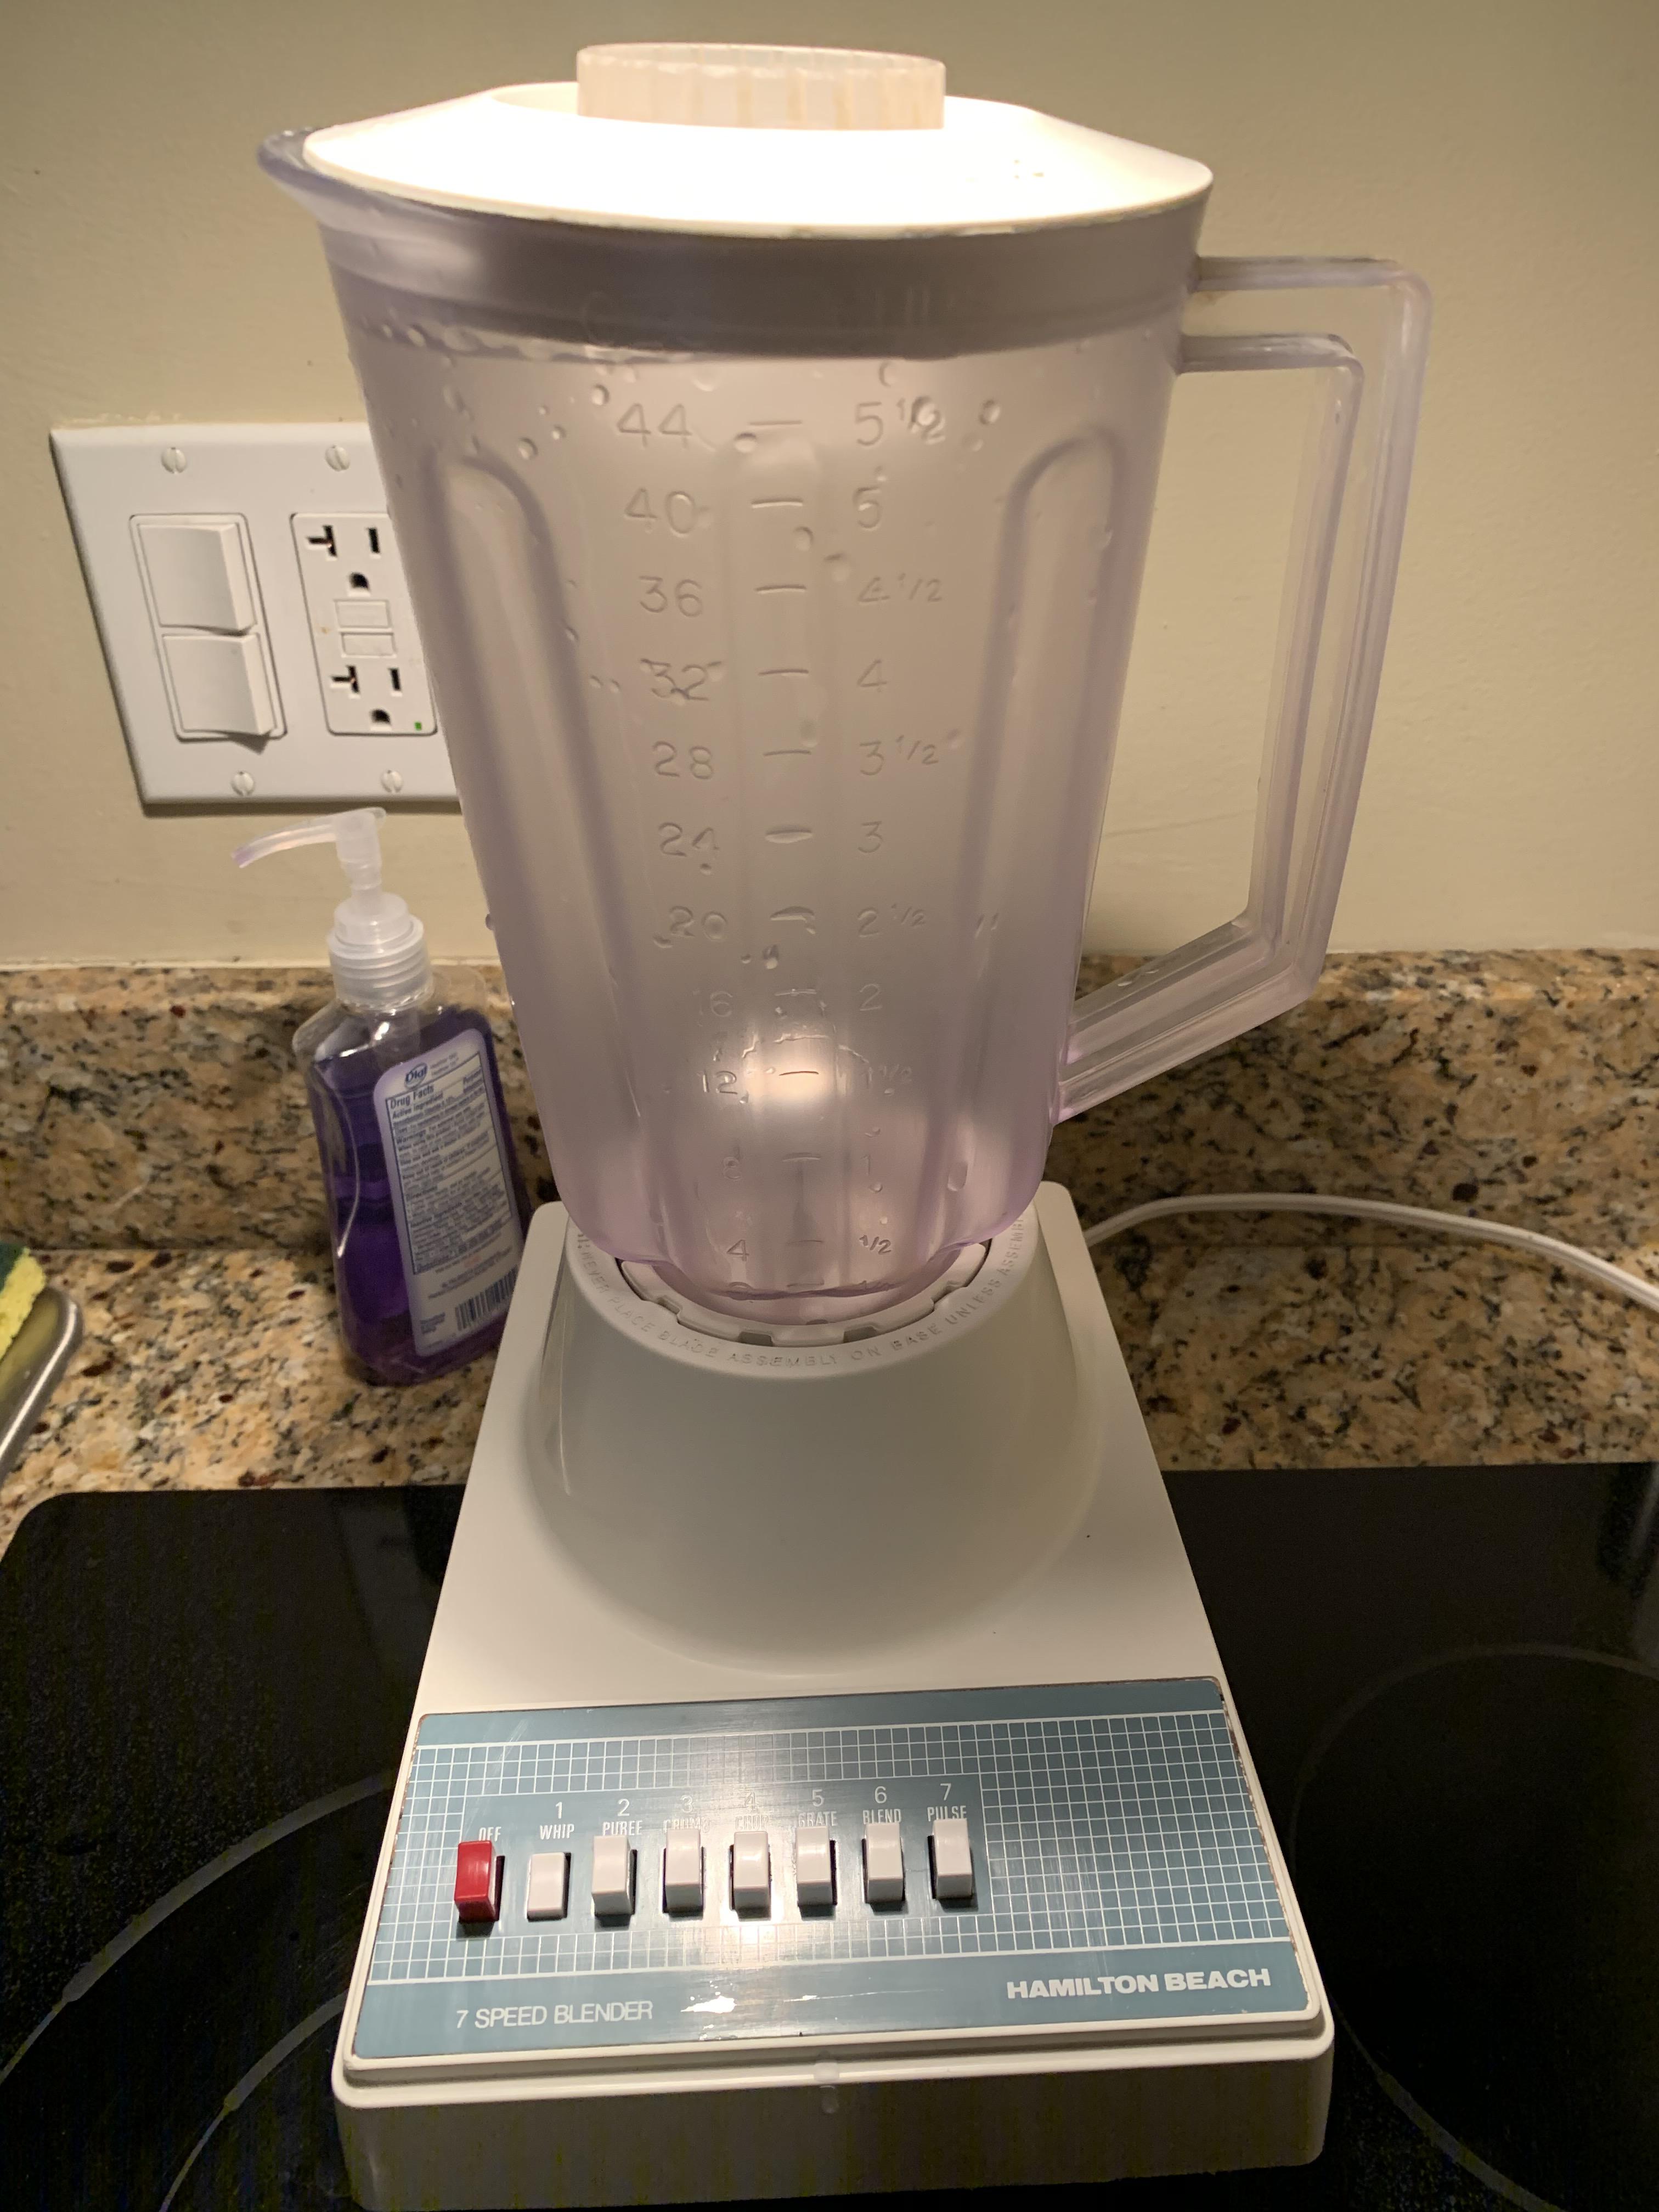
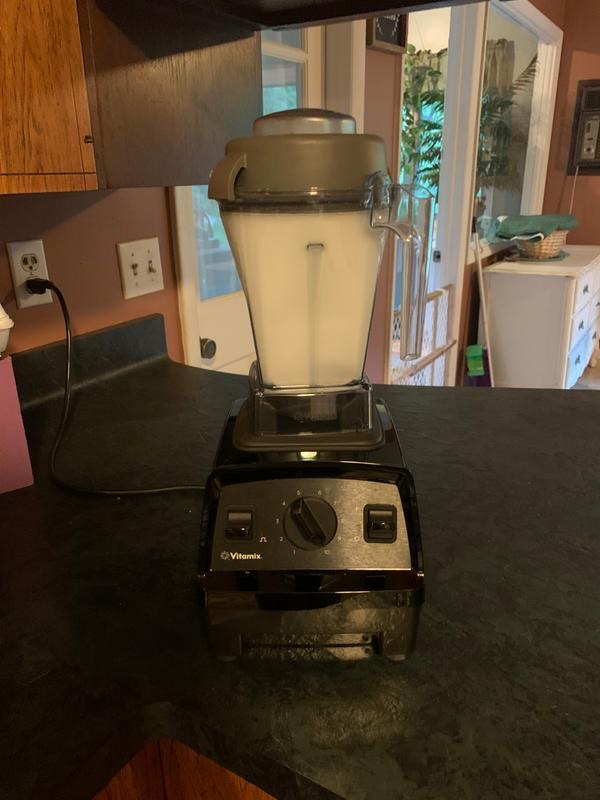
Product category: items_blender
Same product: no